Gustav Jäger (naturalist)

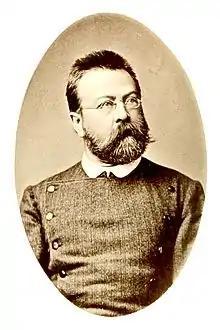
Gustav Jäger in 1884, wearing his woolen "Normalkleidung"

Gustav Jäger (June 23, 1832 – May 13, 1917) was a German naturalist and hygienist.